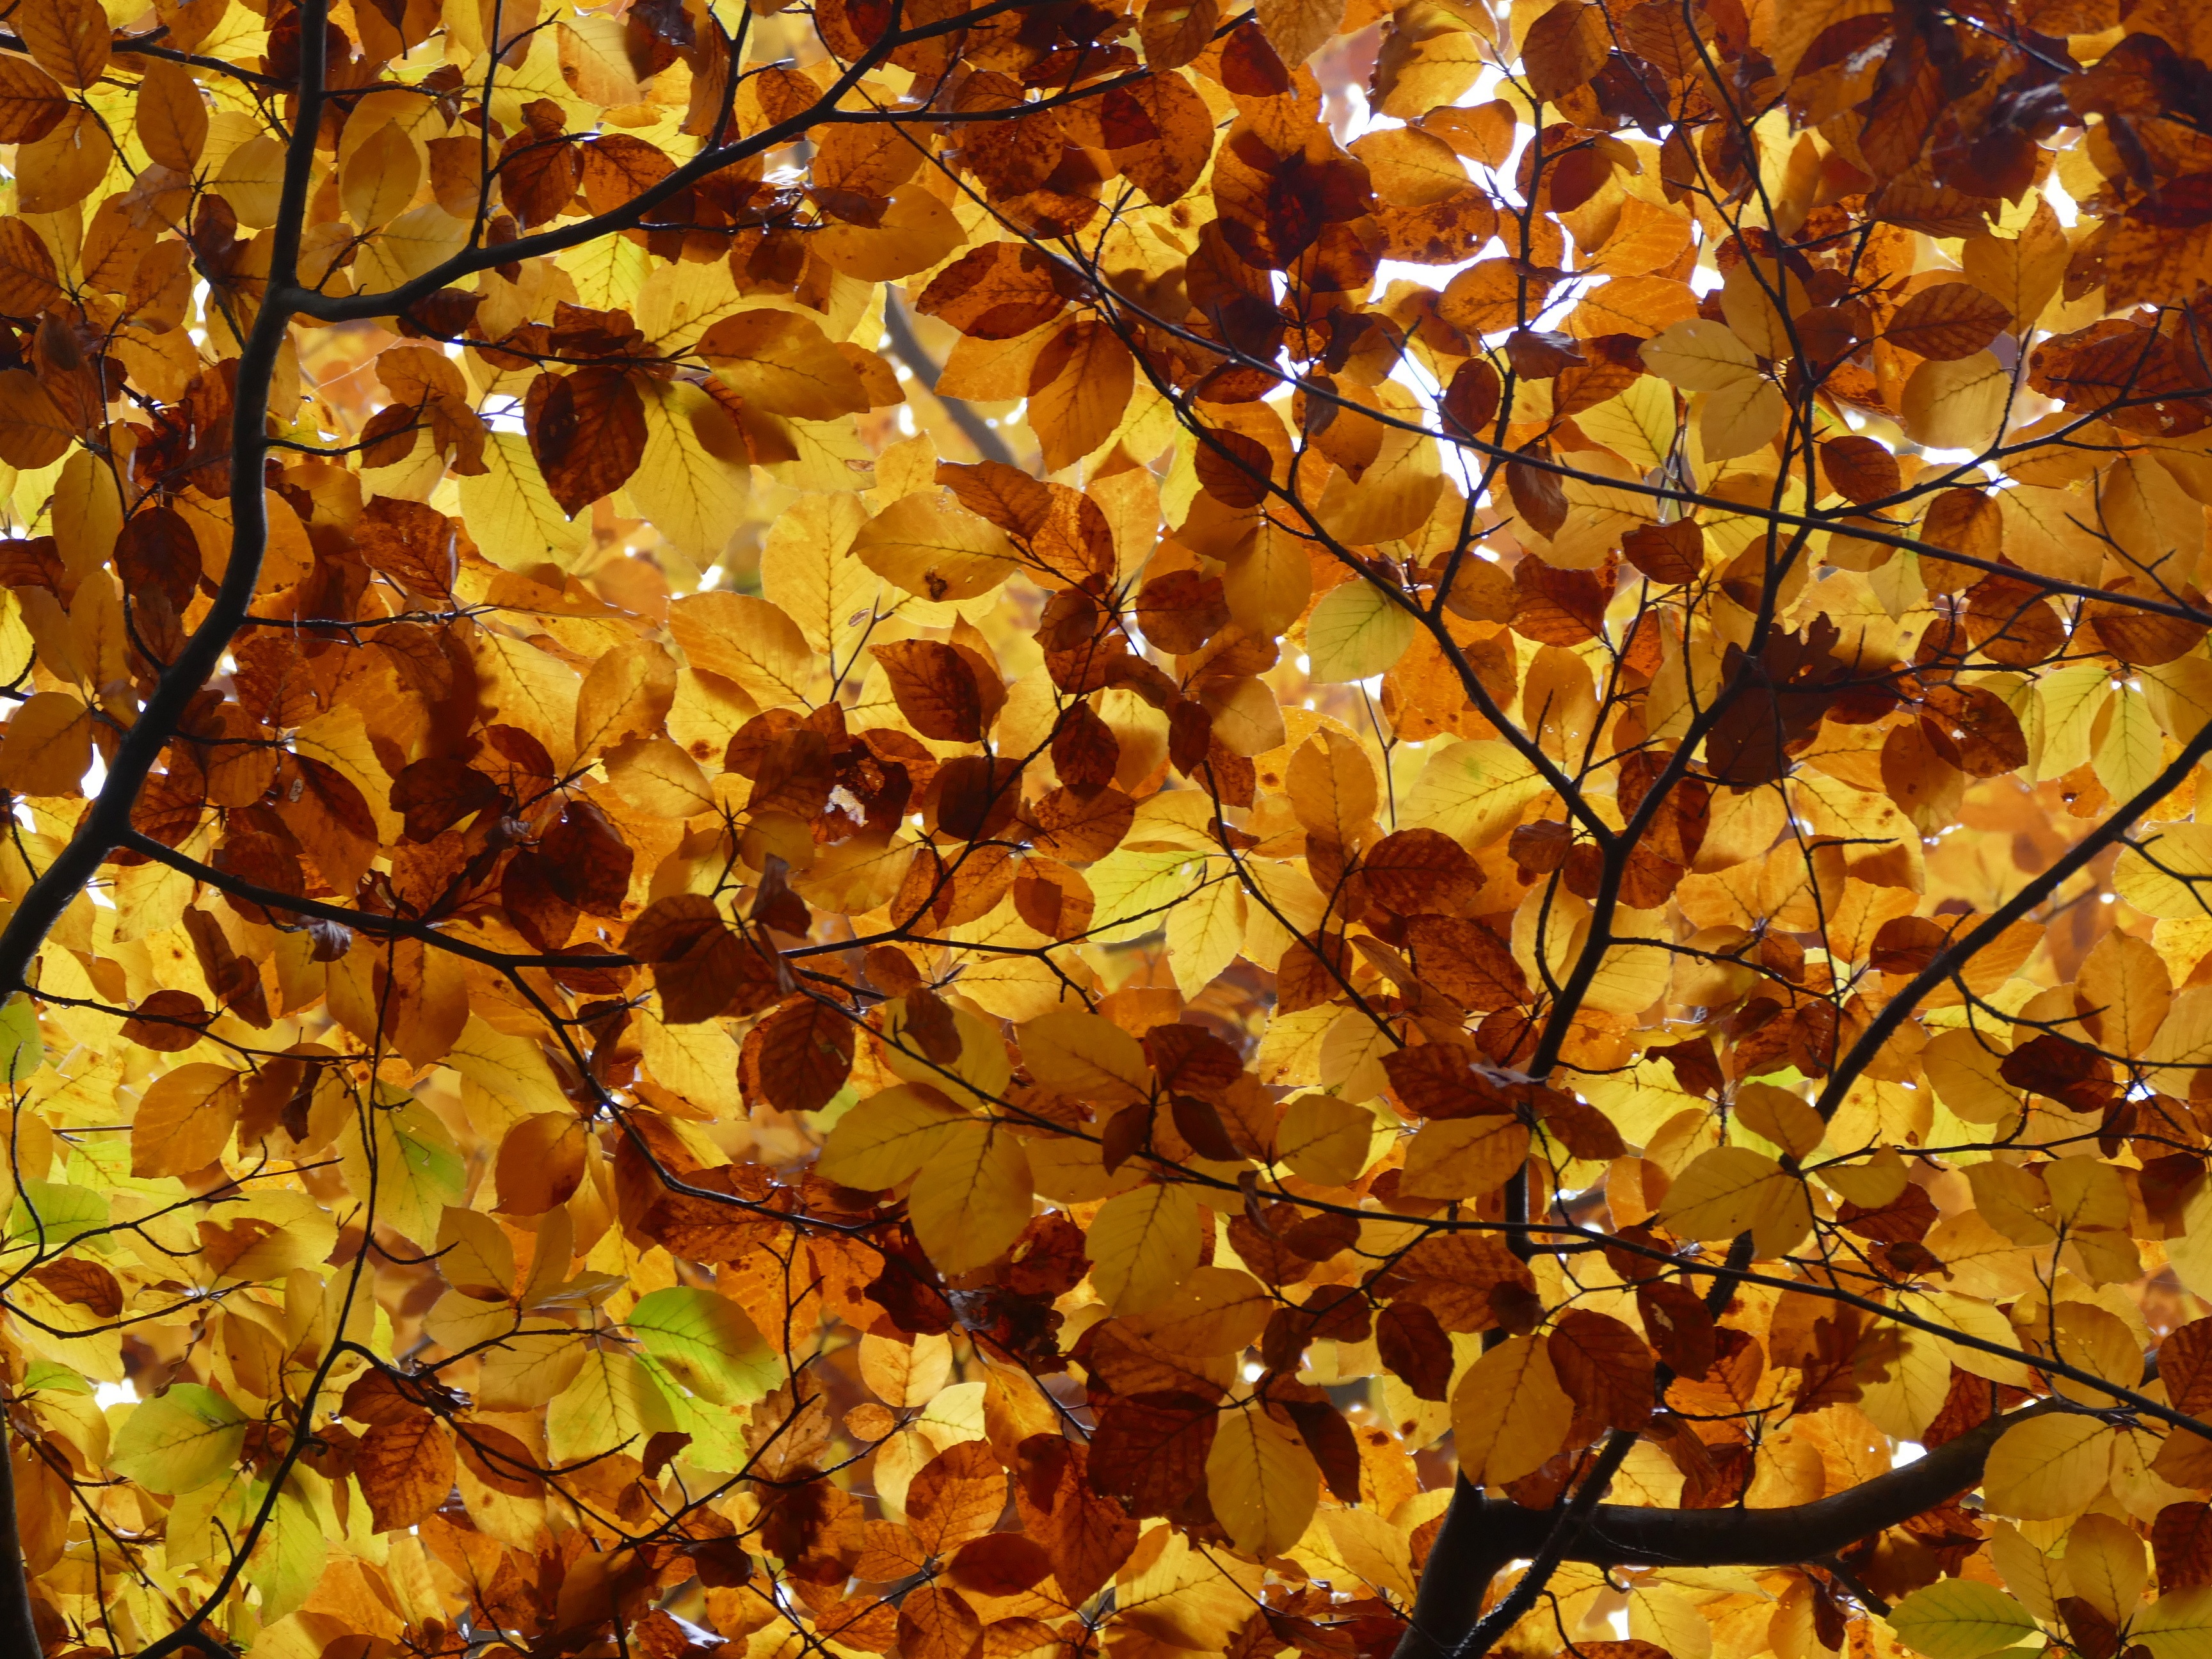
tree, branch, plant, sunlight, leaf, golden, canopy, autumn, yellow, season, leaves, deciduous, fall foliage, leaves in the autumn, golden autumn, colors of autumn, flowering plant, woody plant, land plant